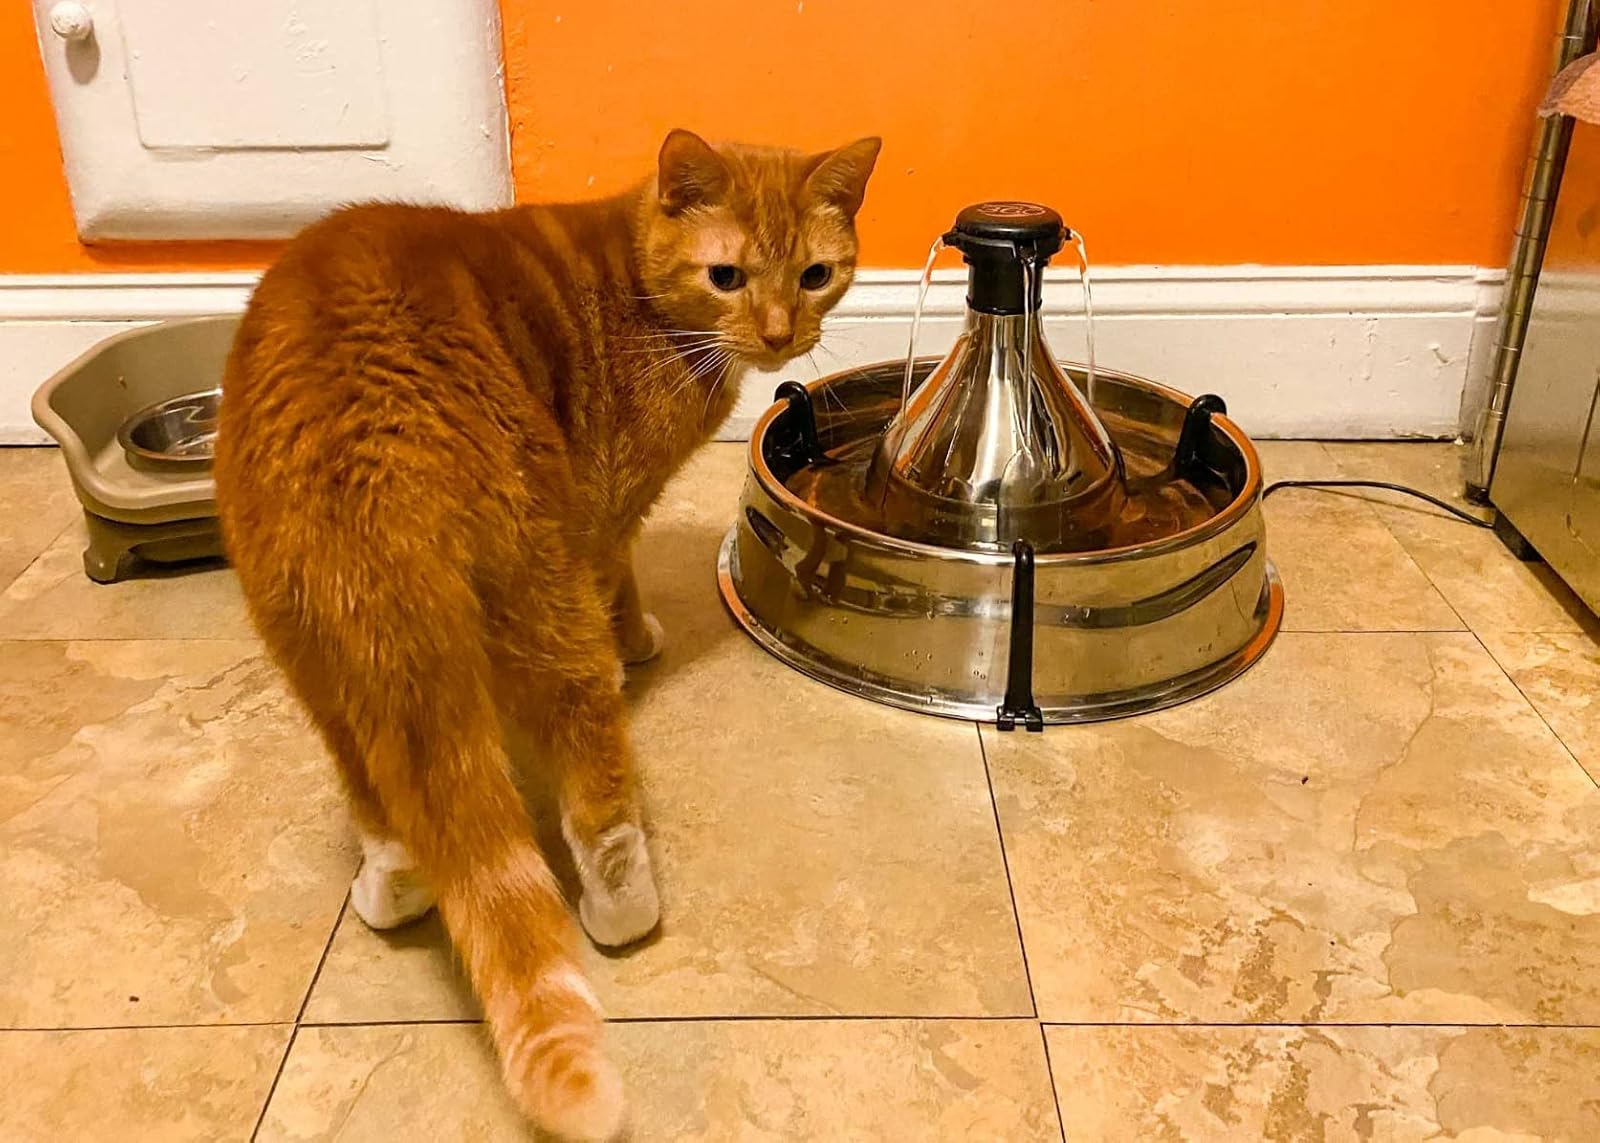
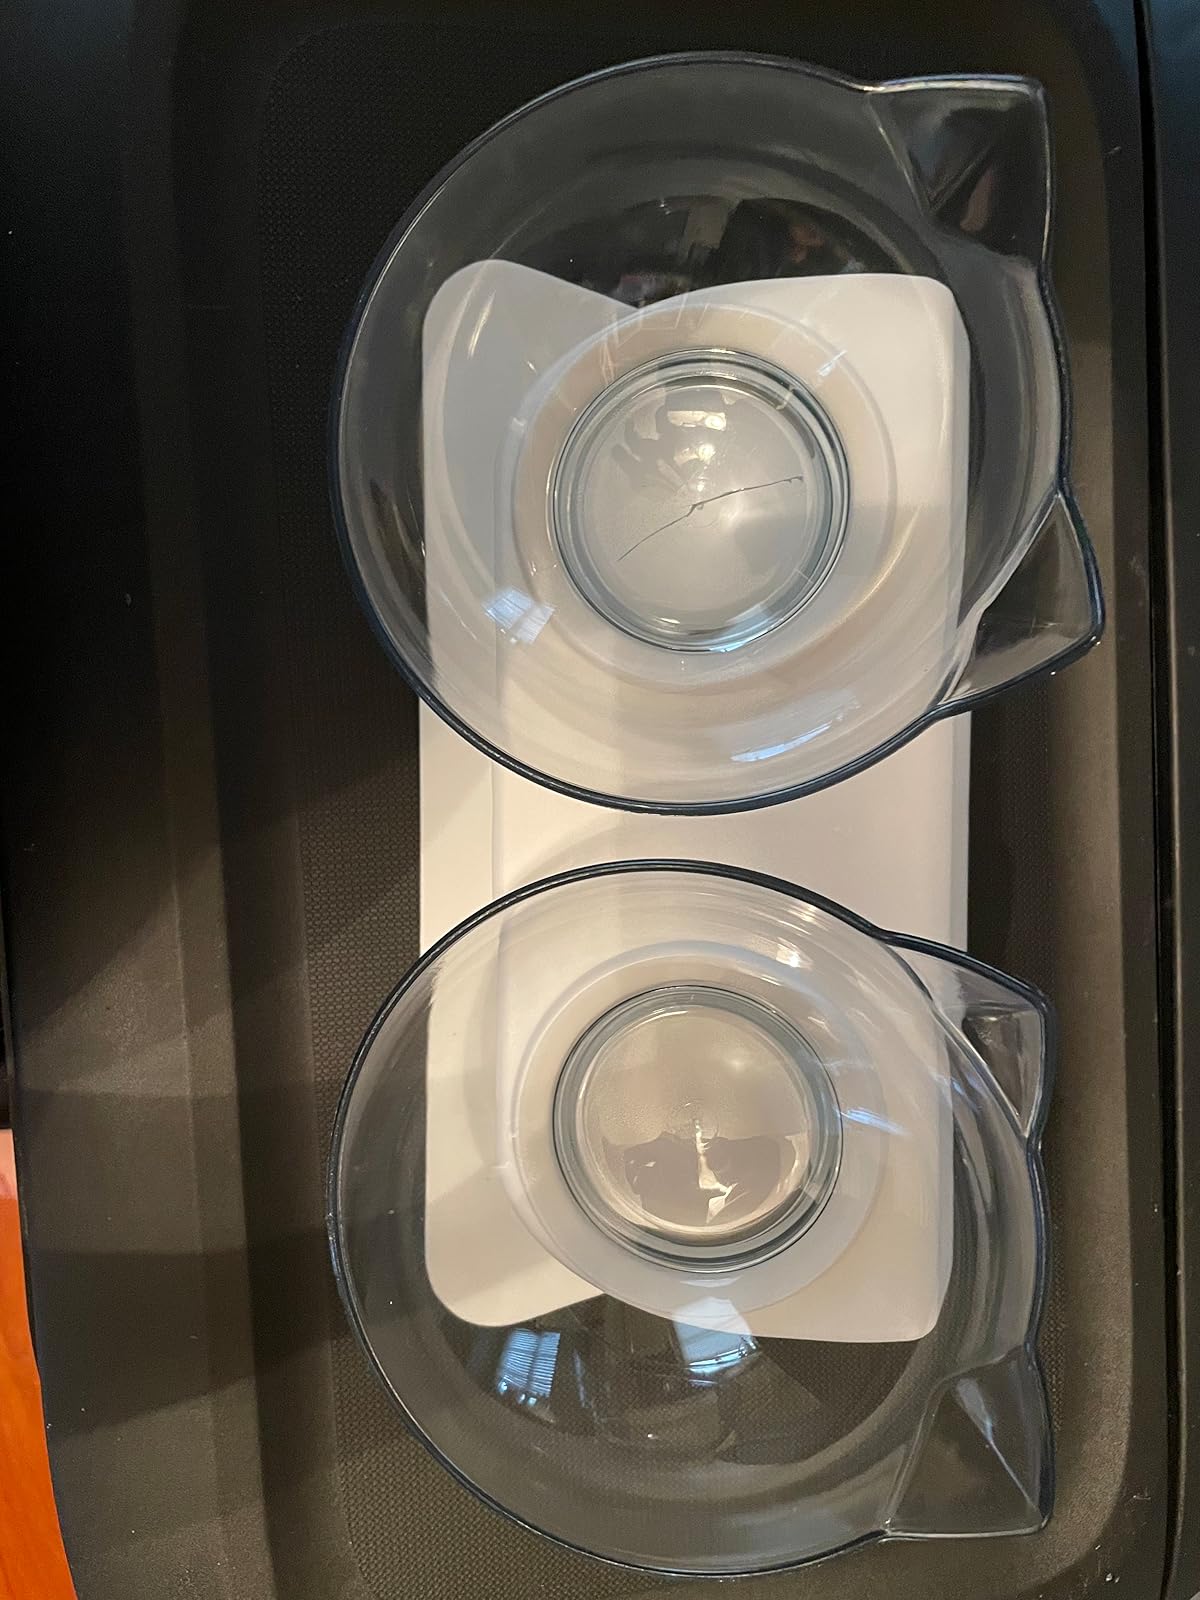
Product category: items_bowl
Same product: no